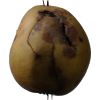
Label: Pear 3